Bobby Dye

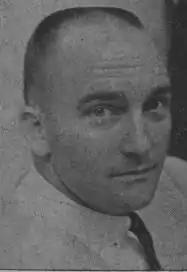

Born in Los Angeles, Dye graduated from Downey High School in nearby Downey, California in 1956. Dye enrolled at Fullerton Junior College and played on the basketball team there from 1956 to 1958. He transferred to Idaho State University and played on the Bengals basketball team from 1960 to 1962 and graduated from Idaho State in 1962.